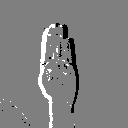
ASL letter: b